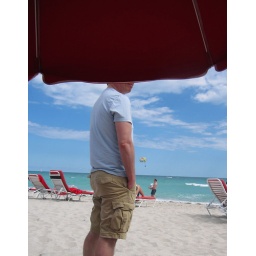
Unfortunately, the clouds came in and it got chilly quickly. Overall, the just wasn't the weekend for our beach vacation:(